Follansbee House

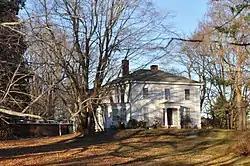

The Follansbee House is a historic house in Andover, Massachusetts. It was probably built c. 1835 by Paul Bailey Follansbee, previously of West Newbury, and is a locally distinctive example of an elaborate Greek Revival house. The house was listed on the National Register of Historic Places in 1982.